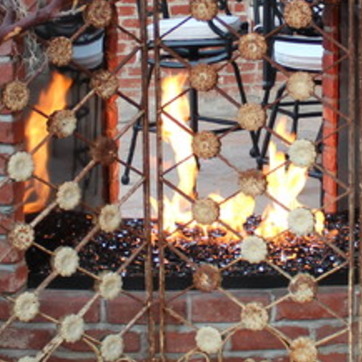
Material: other